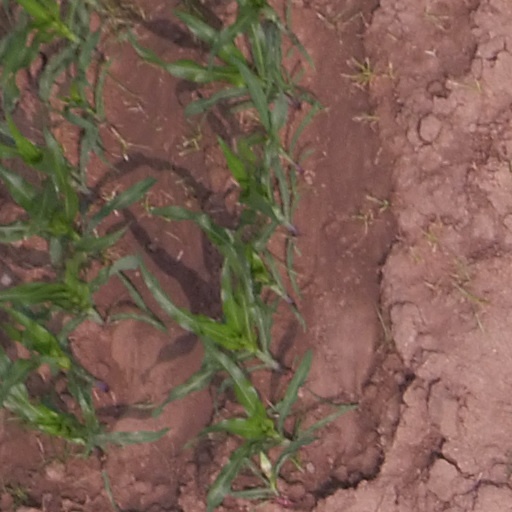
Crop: maize; corn